Palazzo Civran Grimani

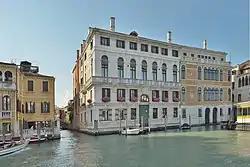
Palazzo Civran Grimani on the Grand Canal in Venice

Palazzo Civran Grimani is a Neoclassical palace in Venice, Italy. The palazzo is located in the San Polo district, overlooking the Grand Canal at the confluence with Rio della Frescada, between Palazzo Dandolo Paolucci and Palazzo Caotorta-Angaran.